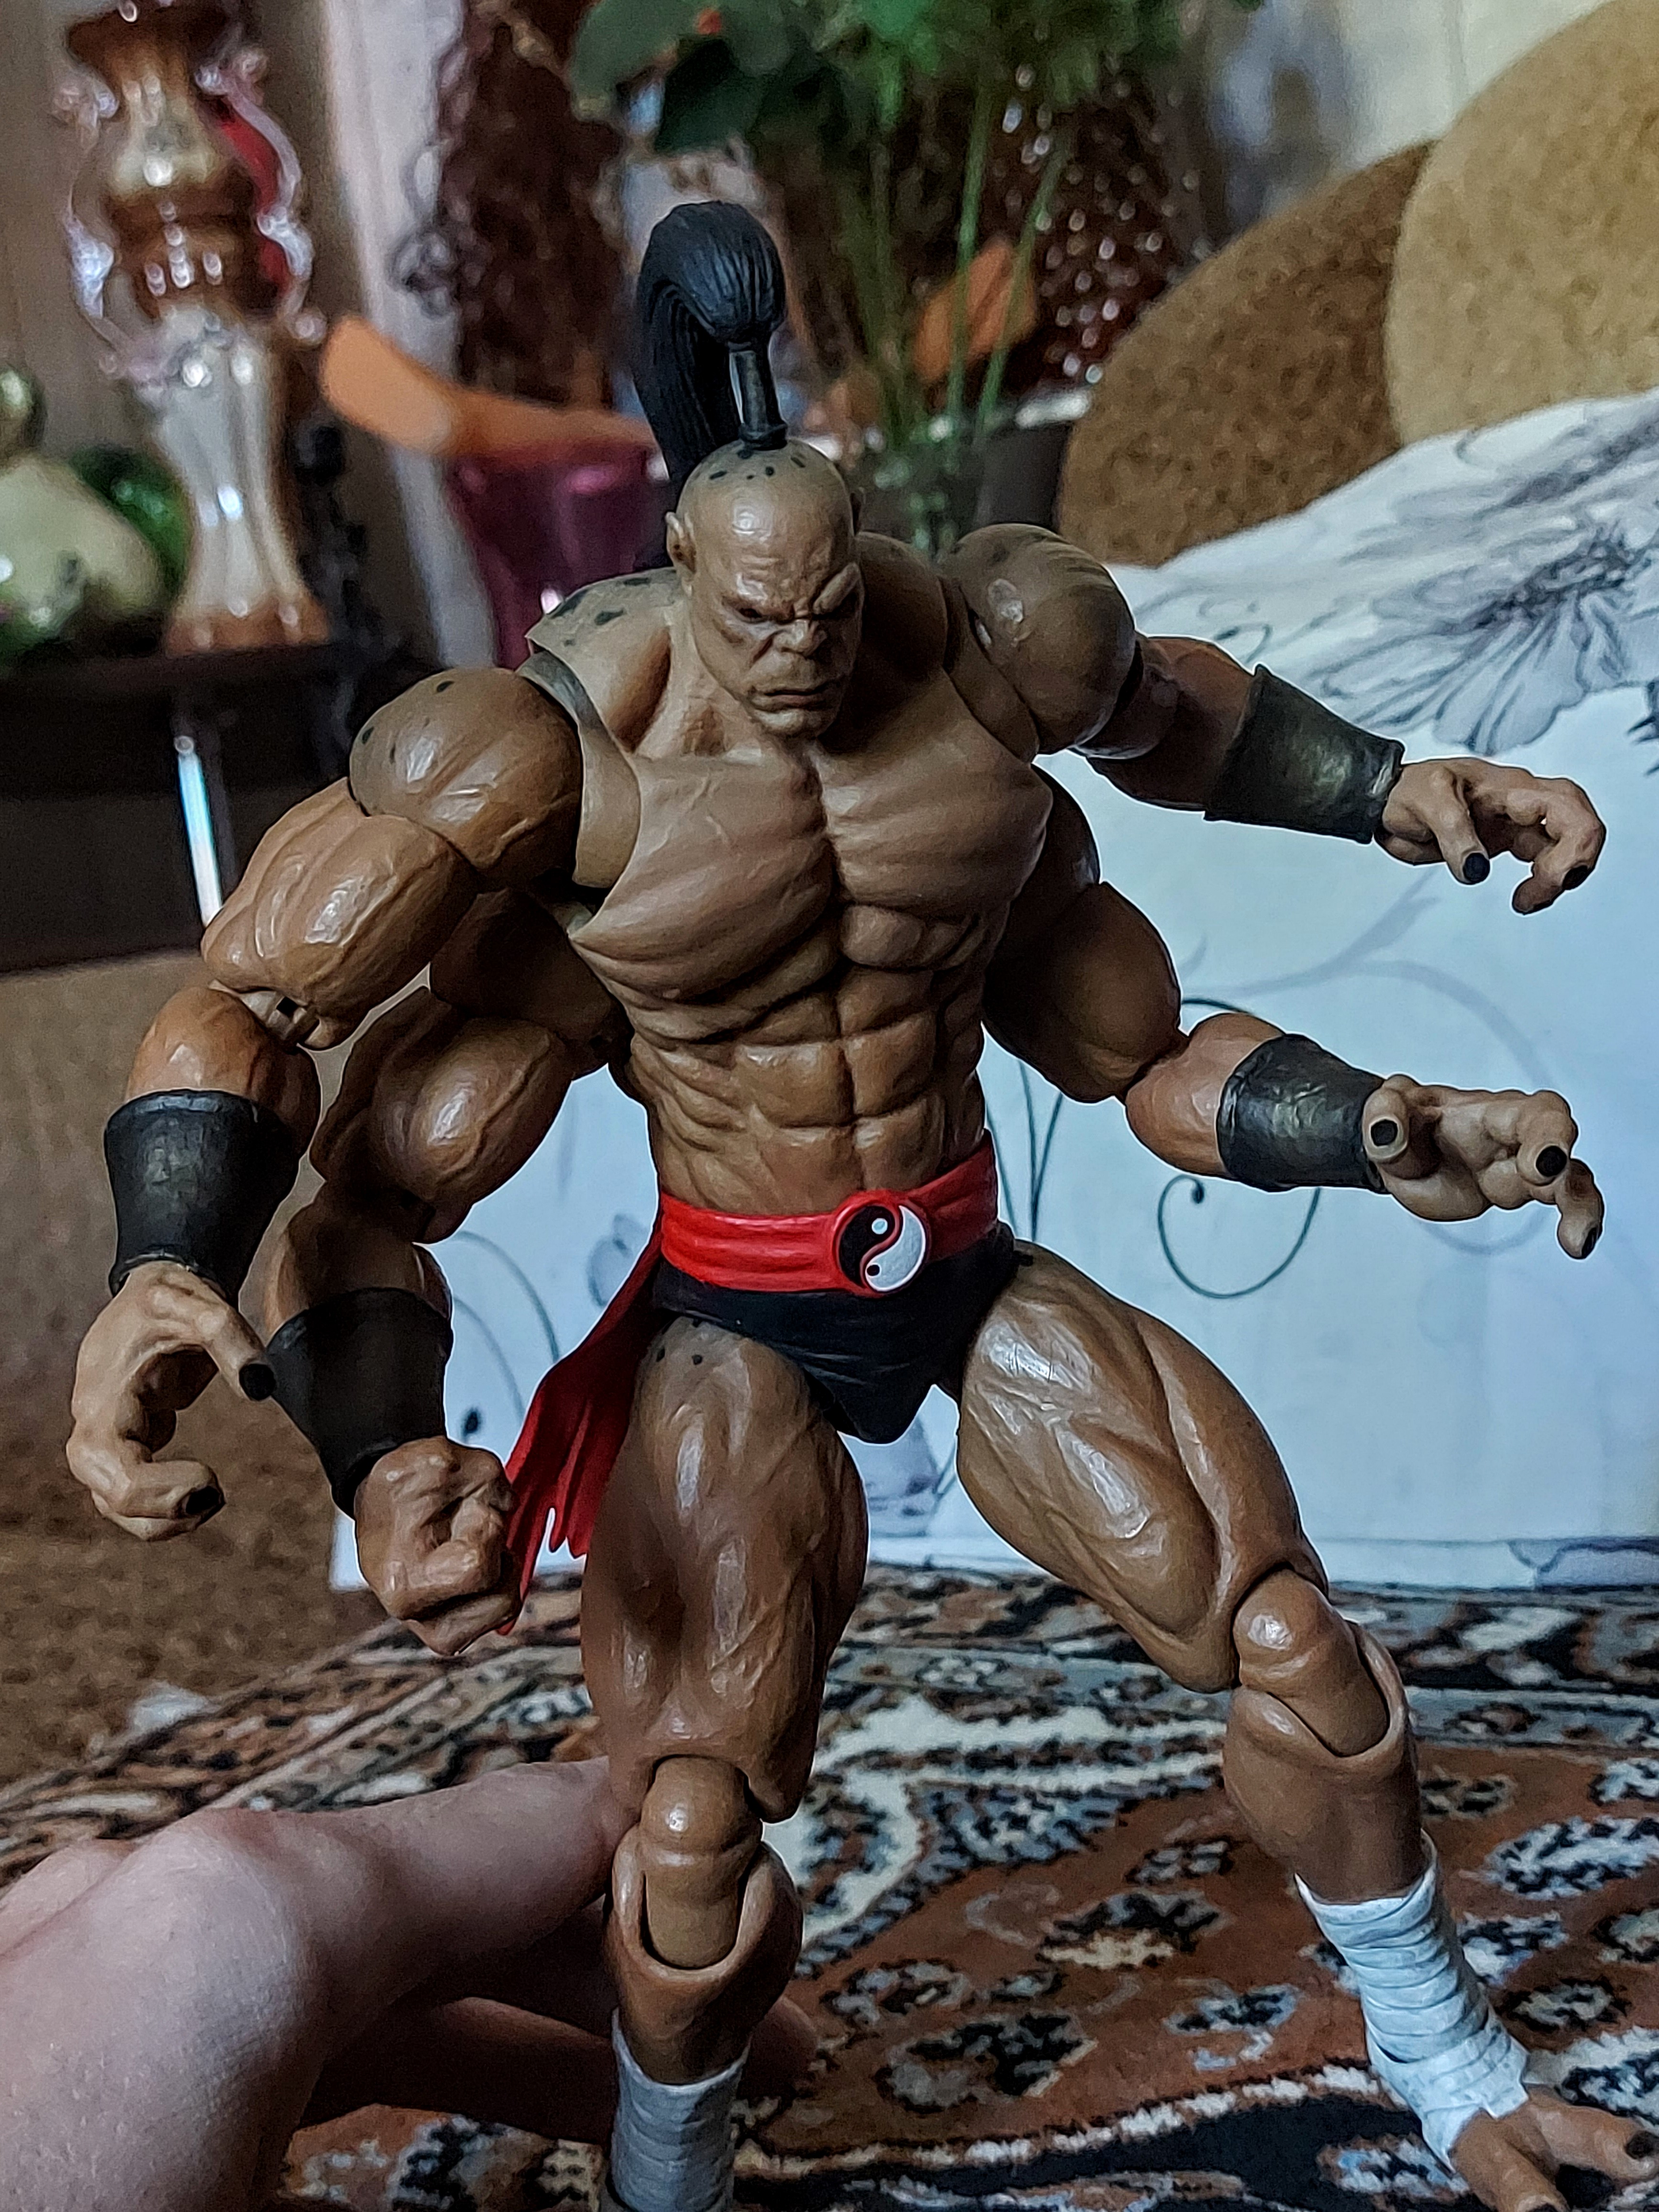
Shokan, storm, collectibles, warrior, fighter, action, figure, muscle, toy, art, chest, thigh, trunk, metal, event, fictional character, armour, Barechested, carmine, competition event, collectable, costume, human leg, fiction, bodybuilding, flesh, personal protective equipment, shorts, action figure, fun, hero, figurine